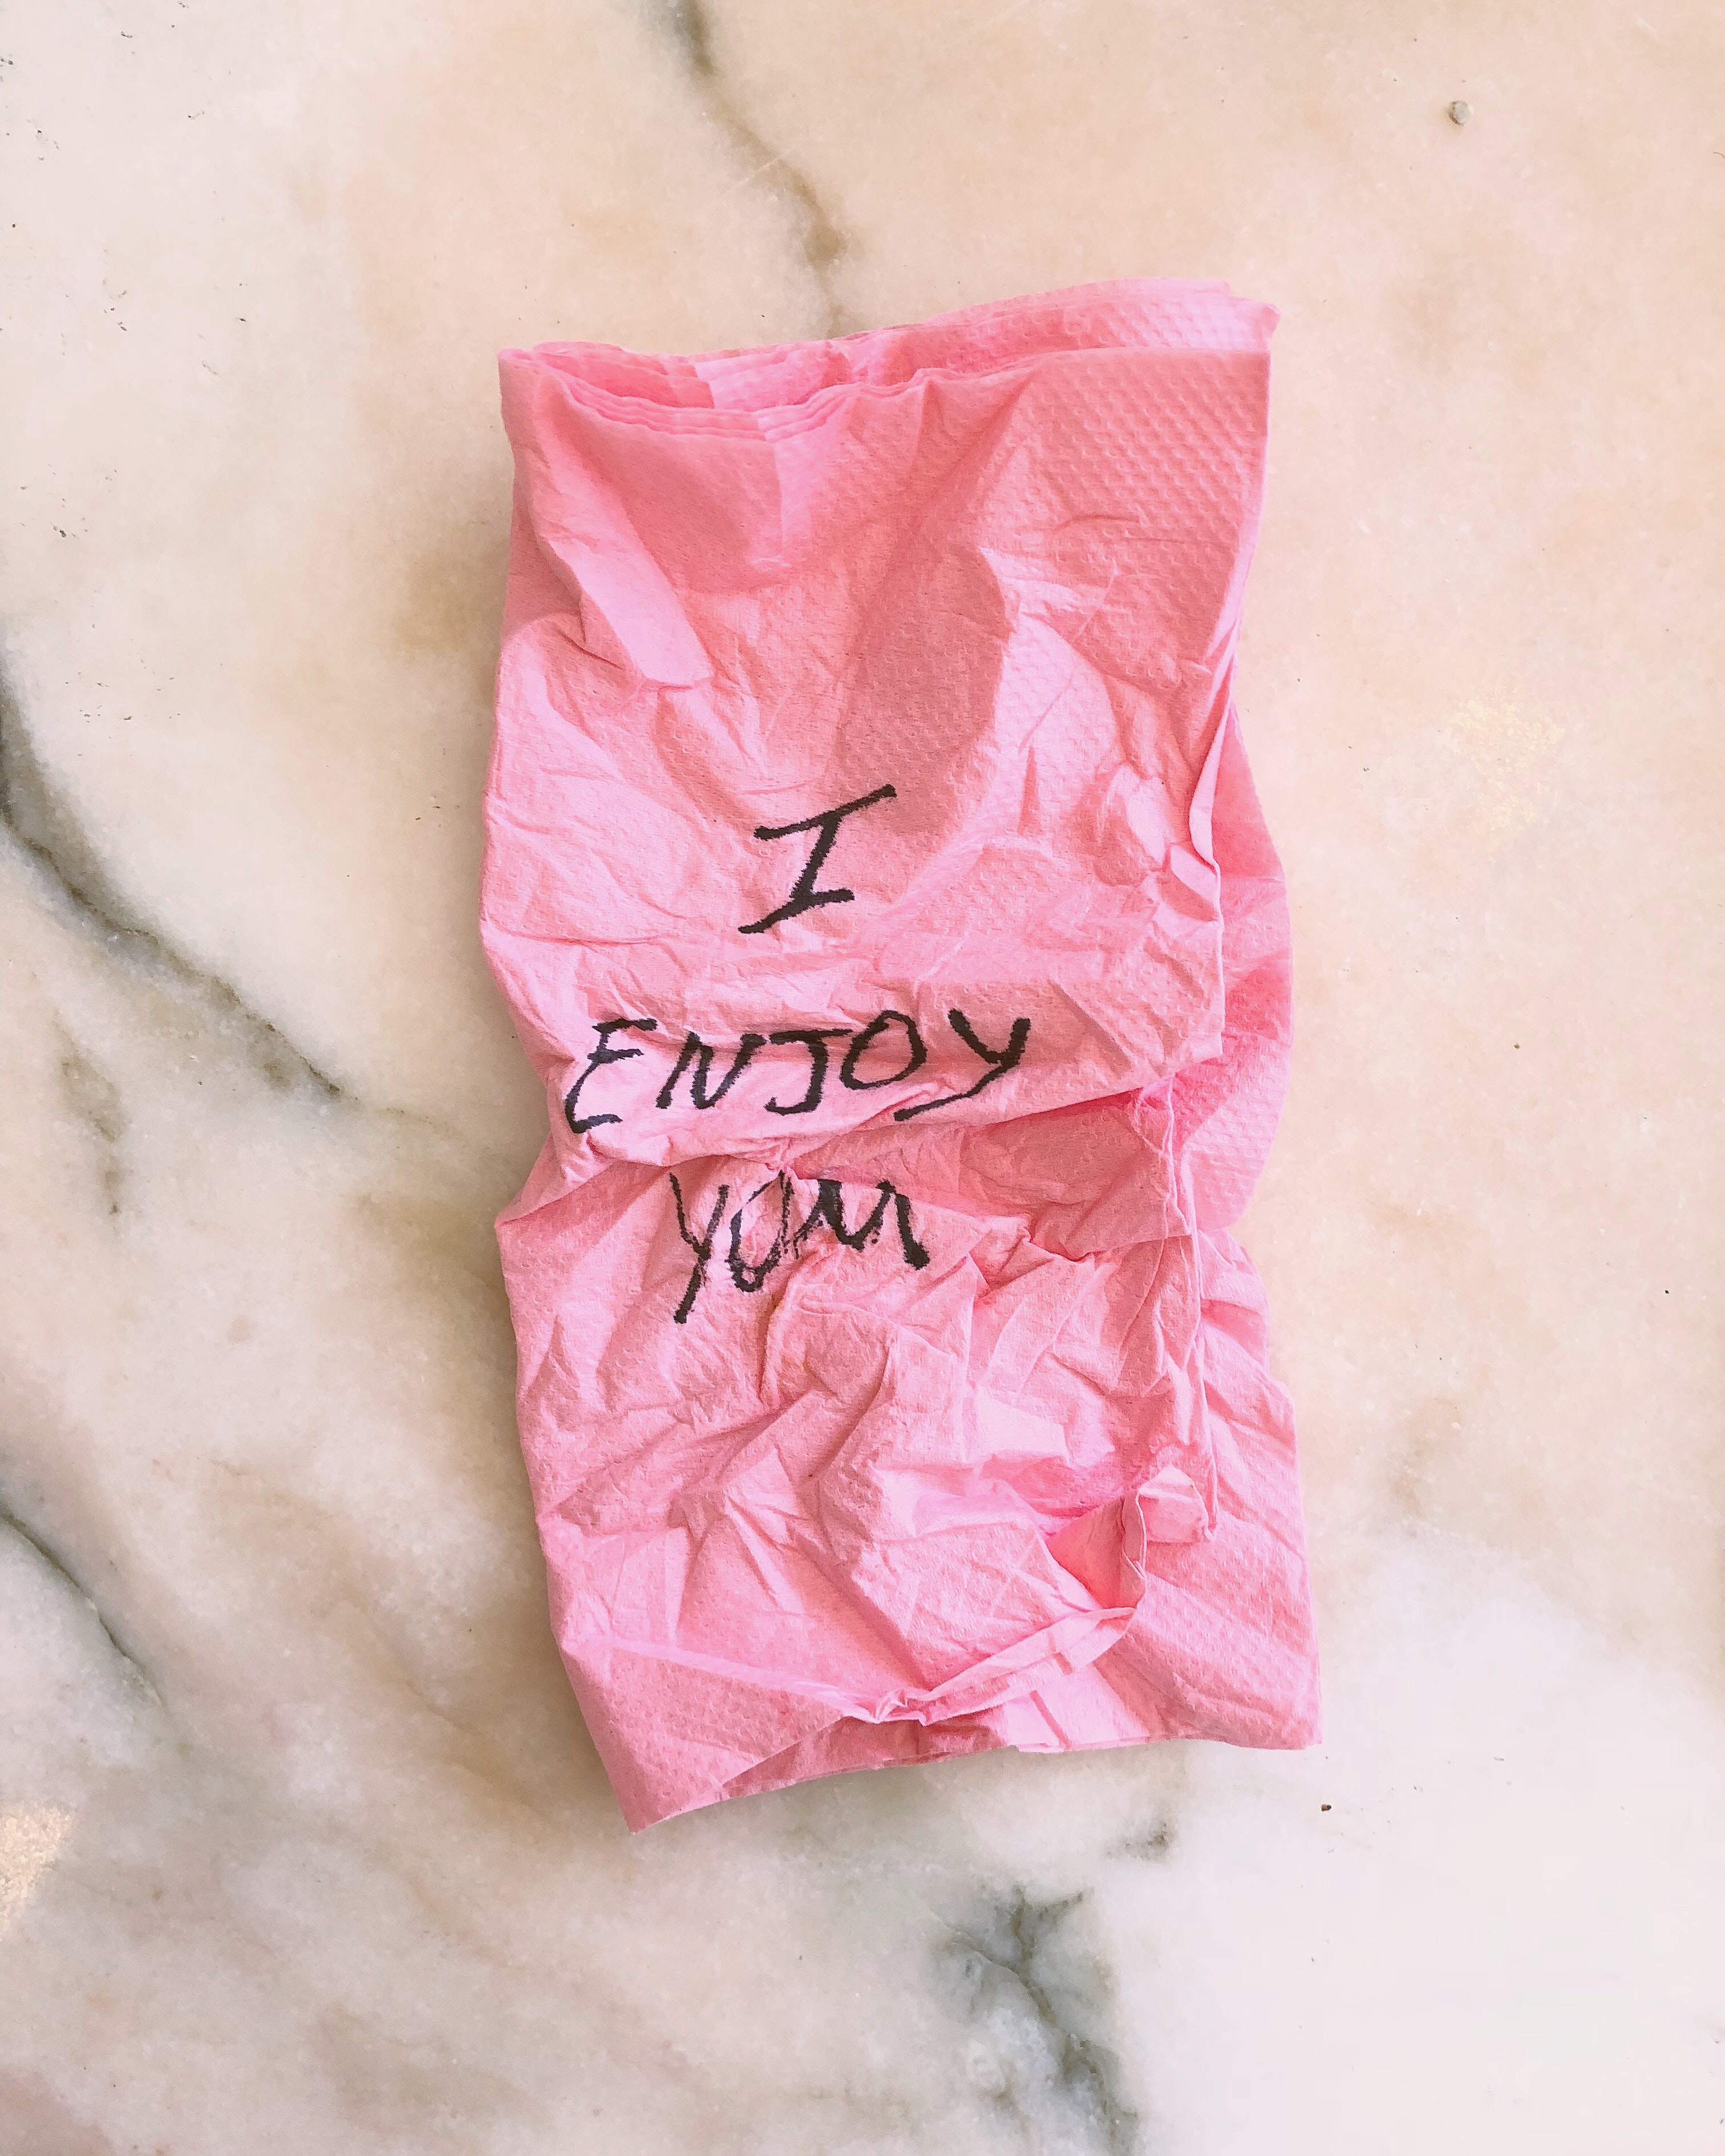
pink, clothing, product, font, outerwear, textile, dress, peach, magenta, t shirt